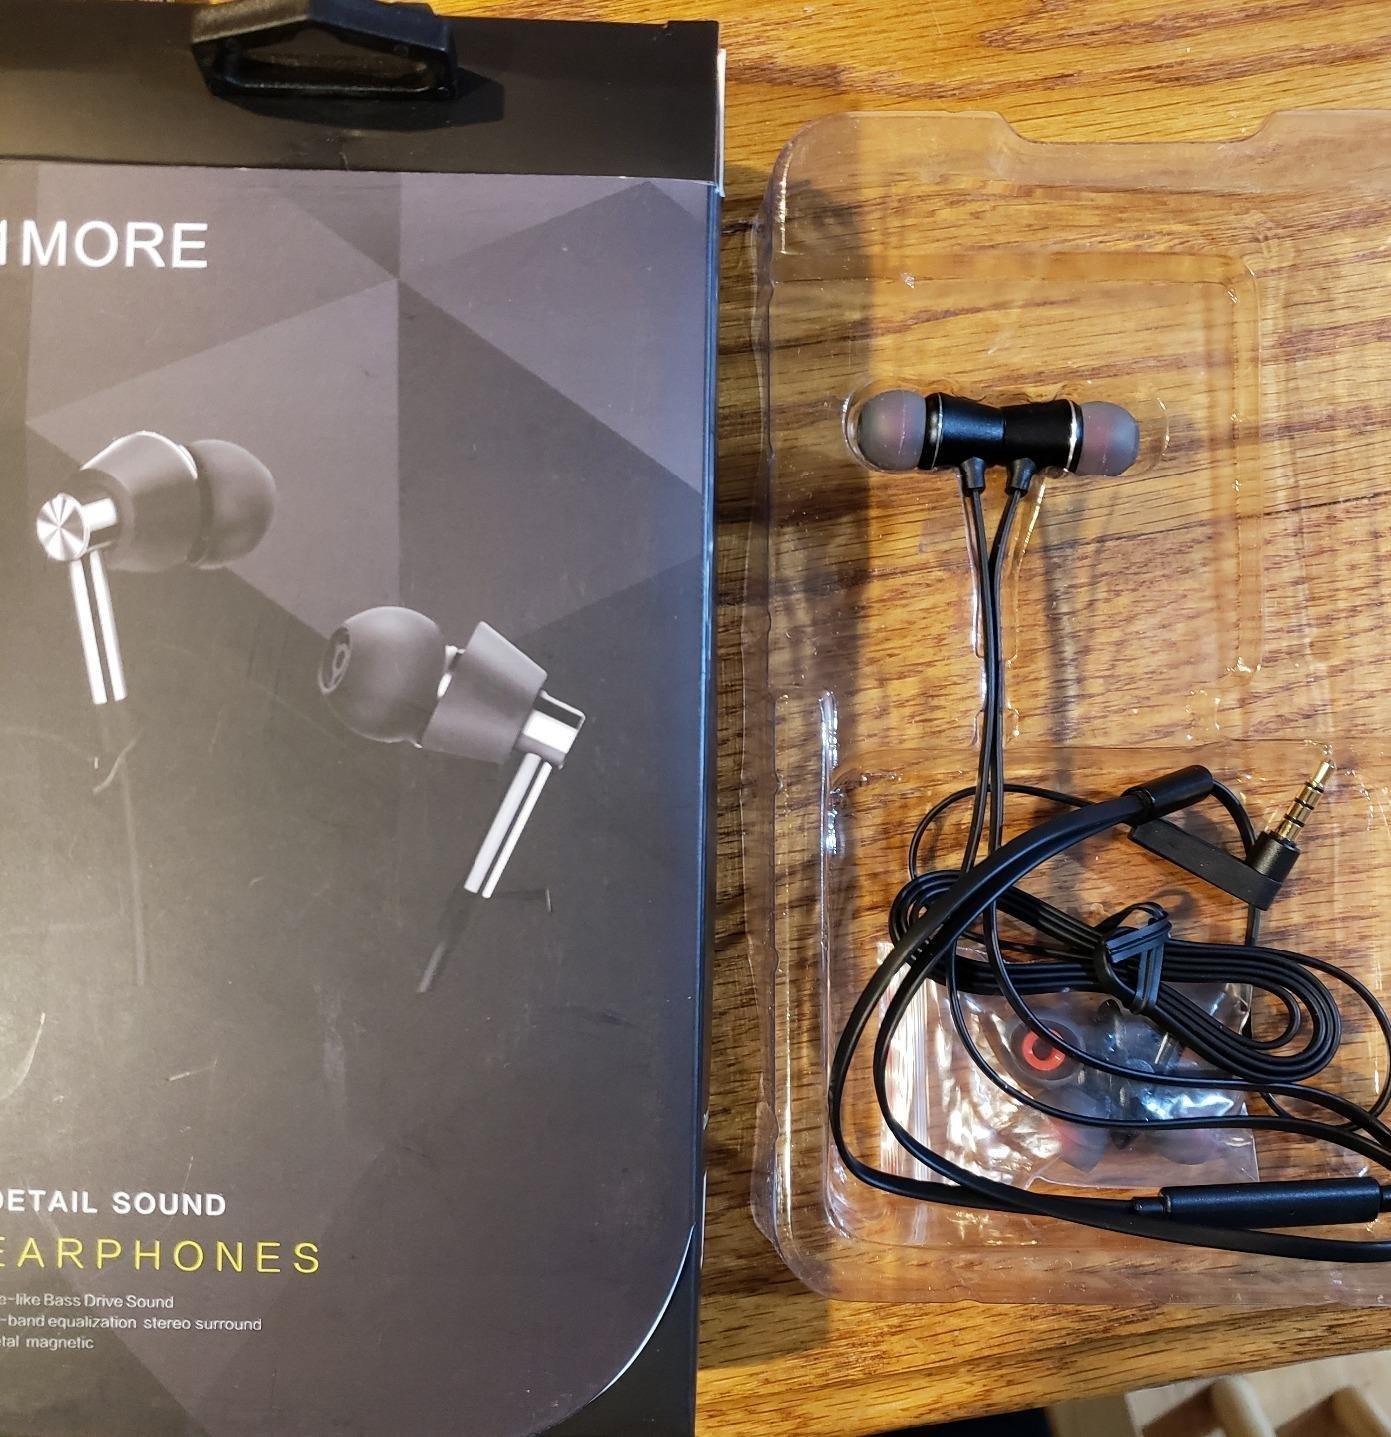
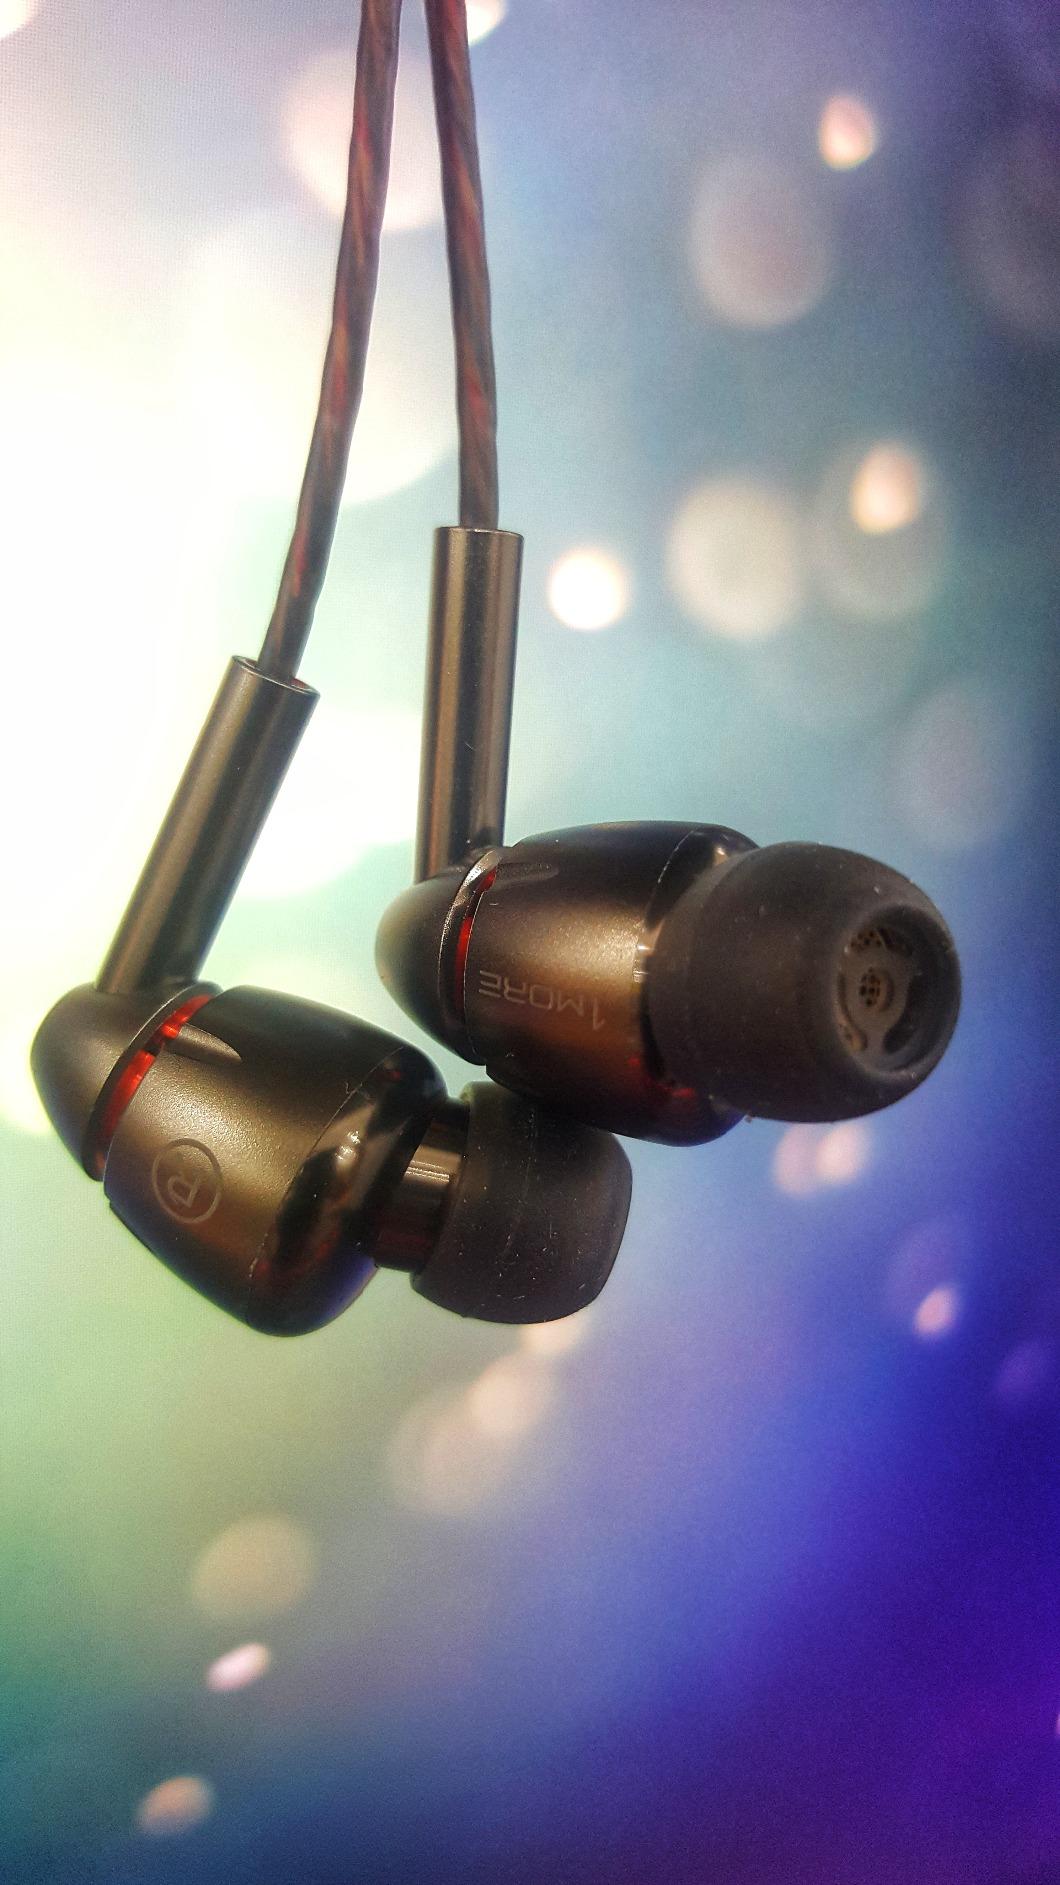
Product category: headphones
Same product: yes